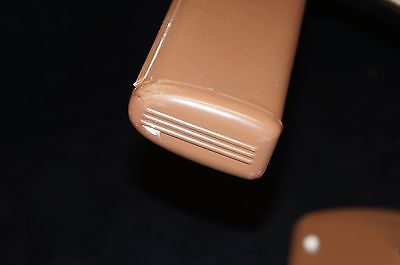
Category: lamp